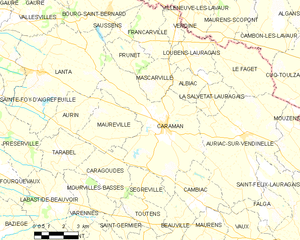
Caraman est une commune française du Sud-Ouest de la France, située dans le département de la Haute-Garonne, en région d'Occitanie, historiquement en Languedoc.